Antenor Orrego

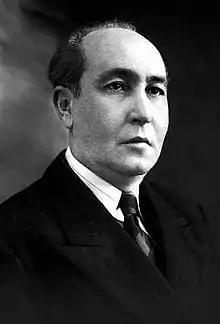

Antenor Orrego Espinoza (22 May 1892 – 17 July 1960) was a Peruvian writer and political philosopher of Basque ancestry. He was a member of the American Popular Revolutionary Alliance (APRA). The Universidad Privada Antenor Orrego (Antenor Orrego Private University), founded in Trujillo, Peru in 1988, is named after him.